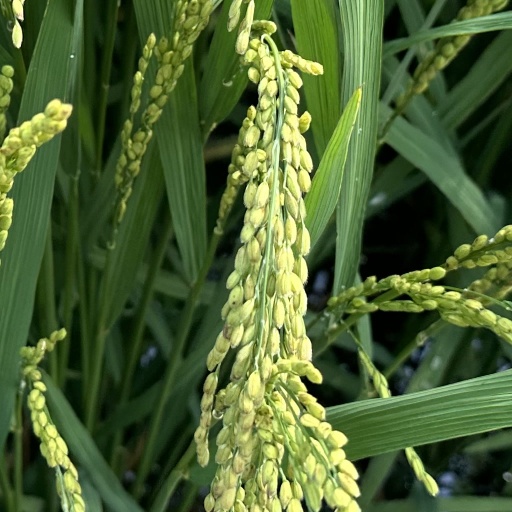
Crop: rice